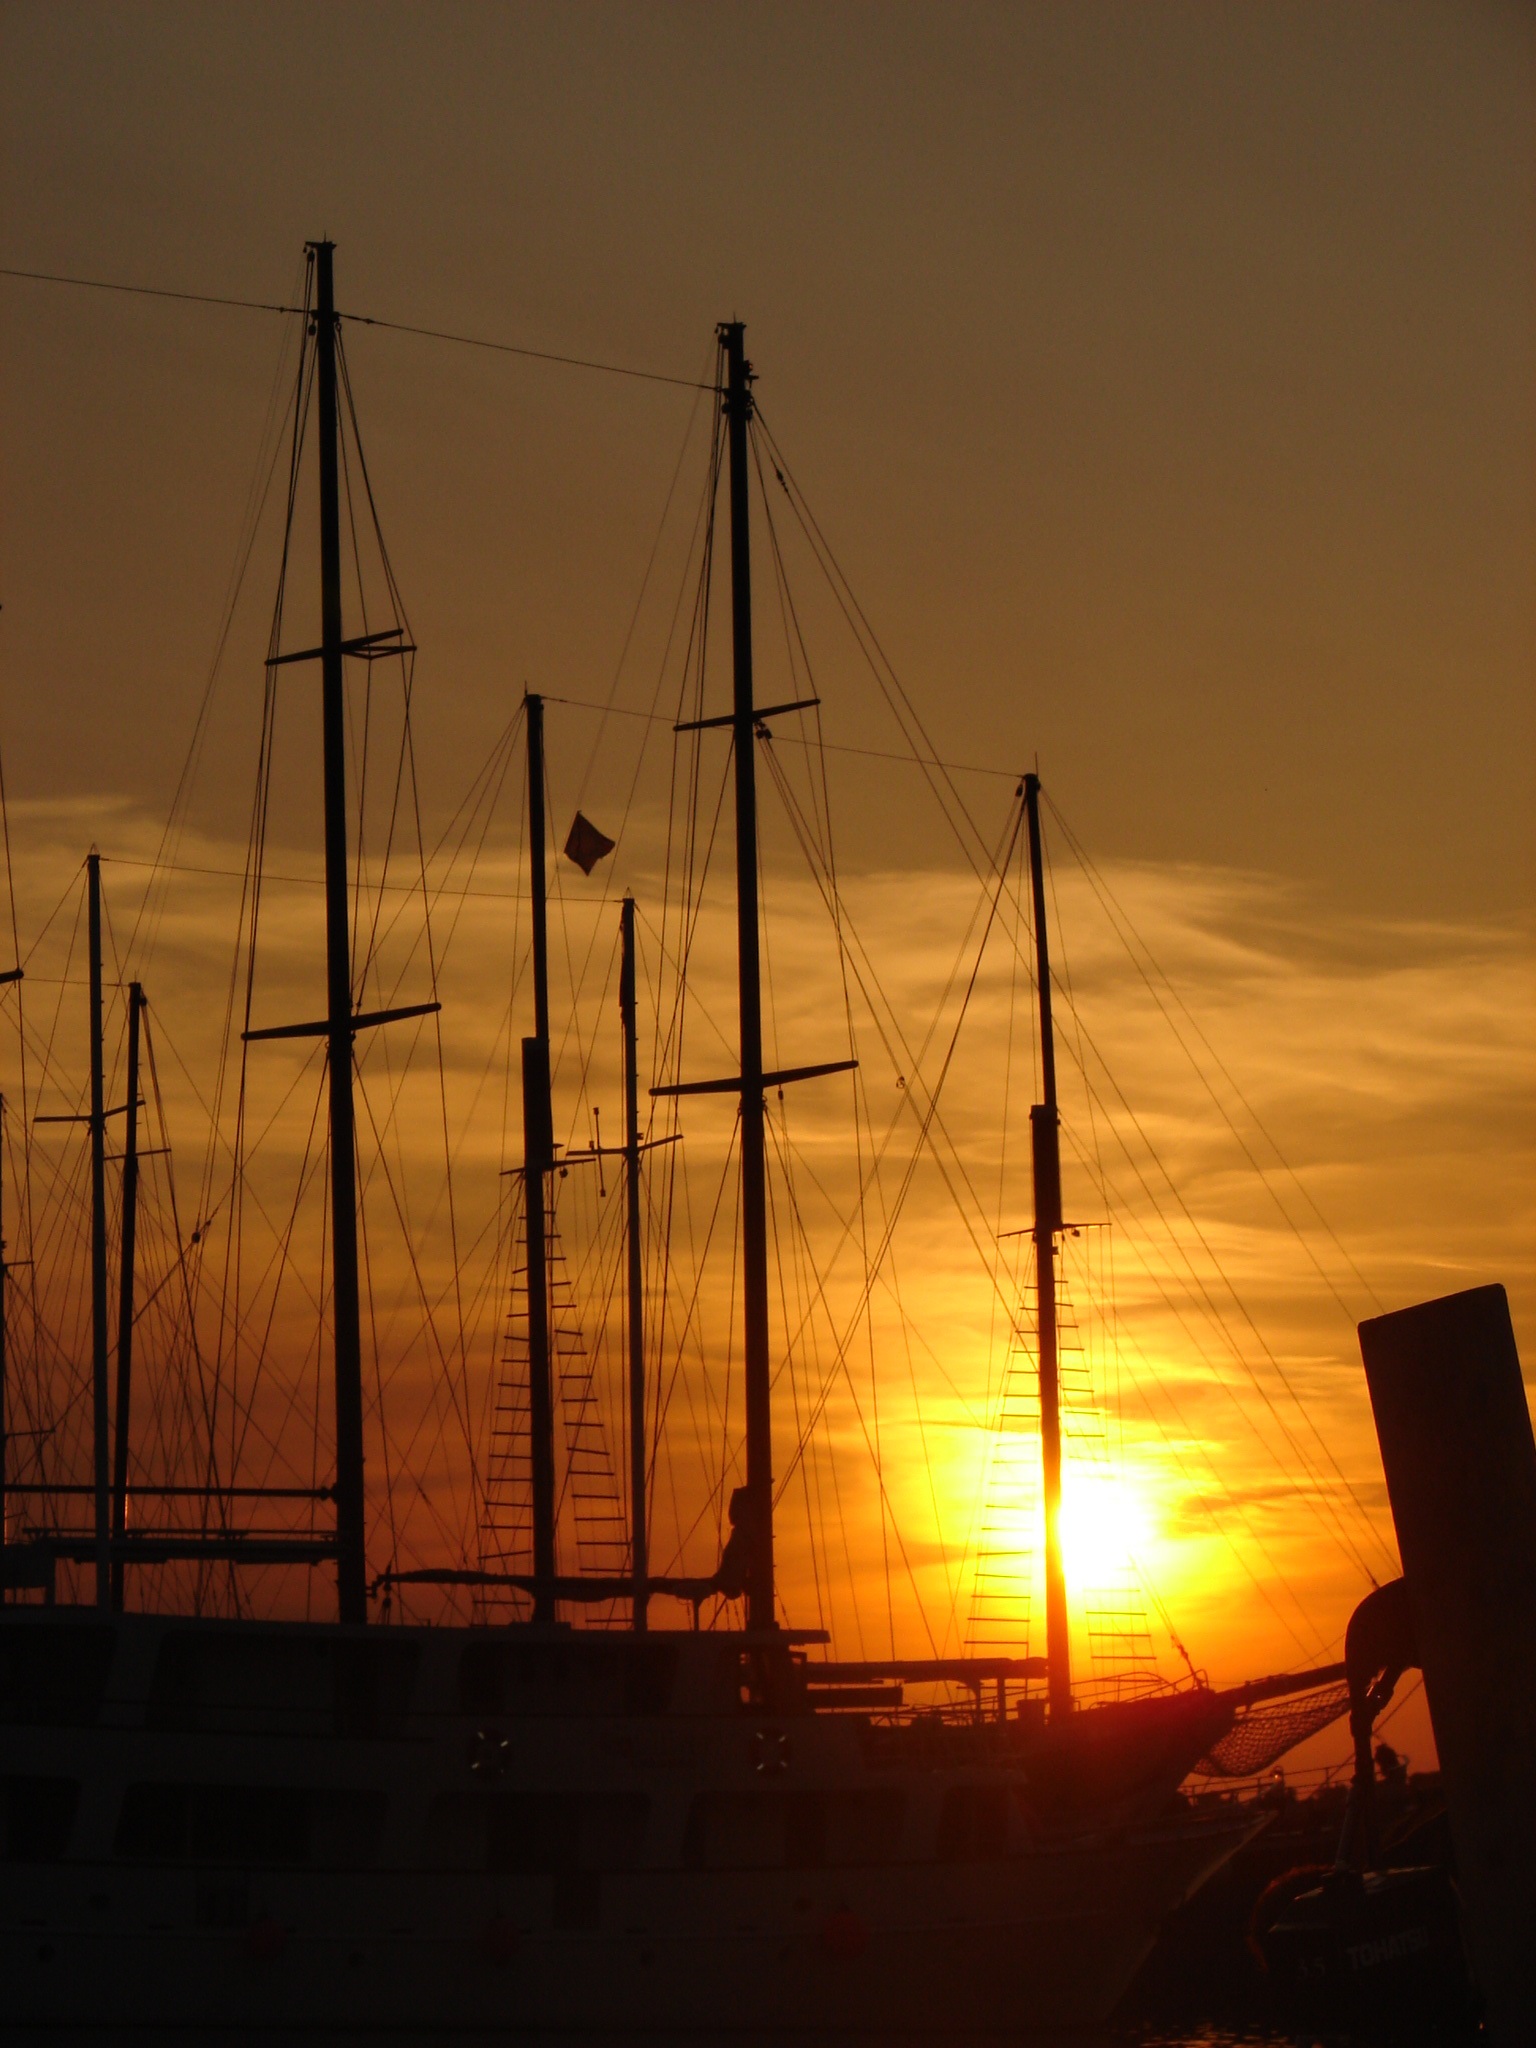
sea, dock, cloud, sky, sun, sunrise, sunset, sunlight, morning, dawn, ship, dusk, boot, evening, line, vehicle, mast, romantic, sail, sailing vessel, masts, mood, shape, abenstimmung